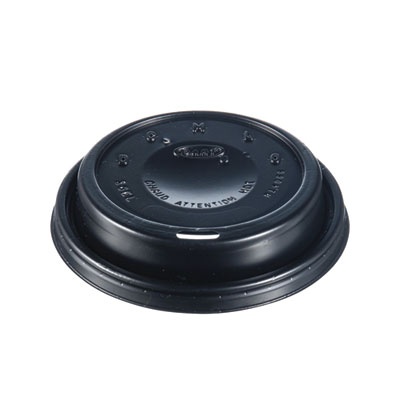
Solo® Cappuccino Dome Sipper Lids, Fits 12 oz to 24 oz Cups, Black, 100/Pack, 10 Packs/Carton
Dome design is perfect for frothy hot drinks such as cappuccino and chai. Sipper cut enables heat-retaining, lid-on enjoyment. When used with companion Dart® cups, lid fits snuggly and securely. Fits: 12 oz to 24 oz Foam Cups; Material(s): Plastic; Color(s): Black; Color Family: Black. Global Product Type Hot Cup Dome Lids Fits 12 oz to 24 oz Foam Cups Material(s) Plastic Color(s) Black Color Family Black For Use With 14J16, 16J16, 20J16, 24J16, 12J16, 12U16ESC, 16U16ESC, 20U16ESC, 24U16ESC, 12X16, 16X16, 20X16, 24X16, 12U16, 16U16, 20U16, 24U16, 12J16H, 12LX16H, 12X16G, 16LX16H, 16FP16, 16FP20, 20JP21, 20LX16H, 16J16C, 16J16GRA, 16J16H, 16X16G, 20J16C, 20J16H, 20X16G, 24J16C, 24J16H, 24LX16H, 24X16G Product Biodegradability in Days 0 Pre-Consumer Recycled Content Percent 0% Post-Consumer Recycled Content Percent 0% Total Recycled Content Percent 0%
Brand: SOLO®
Category: Business & Industrial > Food Service > Disposable Lids